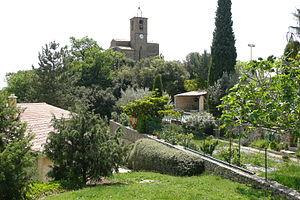
Mérindol-les-Oliviers (Drôme, France). Église Notre-Dame de Porporières, façade nord.